Mona Kim

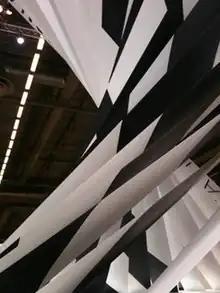
Scenography created by Mona Kim for the world's largest fashion fabric show Premiere Vision. Paris, 14–16 sep 2010.

Mona Kim is an American designer born in South Korea and educated in the United States. Kim is a multidisciplinary design consultant and a visual artist for cultural and commercial projects (Mona Kim Projects).